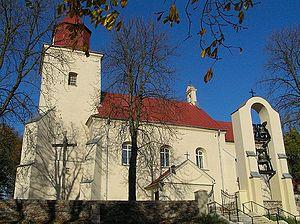
Rybitwy est un village de la gmina de Józefów nad Wisłą du powiat d'Opole Lubelskie dans la voïvodie de Lublin, située dans l'est de la Pologne.